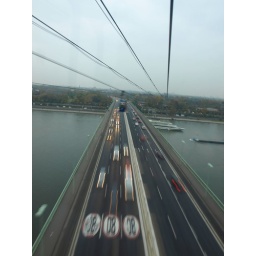
Cable car over rhine bridge in cologne